RMS Asturias (1925)

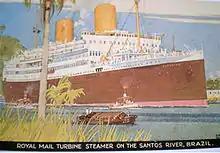
Painting by Kenneth Shoesmith of "Asturias" in Brazil in the later 1930s, after conversion to a steam turbine ship and with her funnels increased in height

In 1931 the Royal Mail Case resulted in the jailing of Lord Kylsant, and in 1932 the company was reconstituted as a new body, Royal Mail Lines, chaired by Lord Essendon. He claimed that German, Italian and French competitors were running ships to South America at , giving a passage about five days quicker than RMSP. The new RML company immediately considered how to raise the speed of "Asturias" and "Alcantara". Essendon concluded that foreign competitors were losing money at 22 knots, but a range of options to raise the speed of "Asturias" and "Alcantara" to should be evaluated. Essendon also proposed inviting foreign competitors to agree on a 19-knot speed limit on the South American route, so that all companies could economise on fuel and attempt to cover their costs.